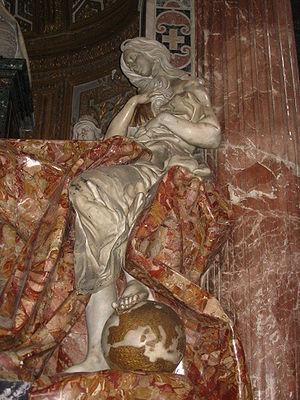
Le Tombeau du pape Alexandre VII est un monument sculptural dessiné et partiellement réalisé par l'artiste italien Le Bernin. Elle est située dans le transept sud de la basilique Saint-Pierre au Vatican. Cette œuvre est commandée par le pape Alexandre VII lui-même. La construction du monument ne commence qu'en 1671 et n'est achevée qu'en 1678, soit onze ans après la mort du pape. À l'âge de 81 ans, c'est la dernière grande commande sculpturale du Bernin avant sa mort en 1680.